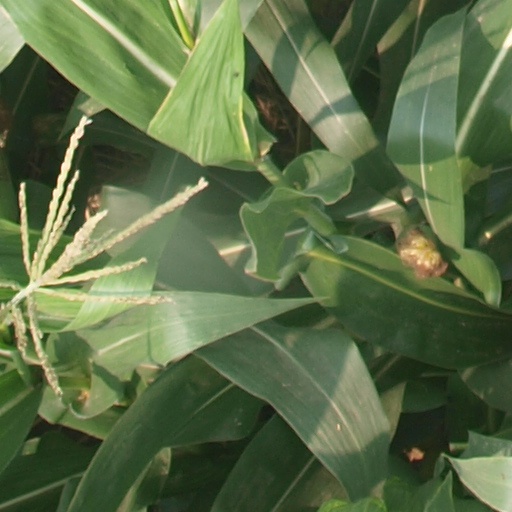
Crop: maize; corn